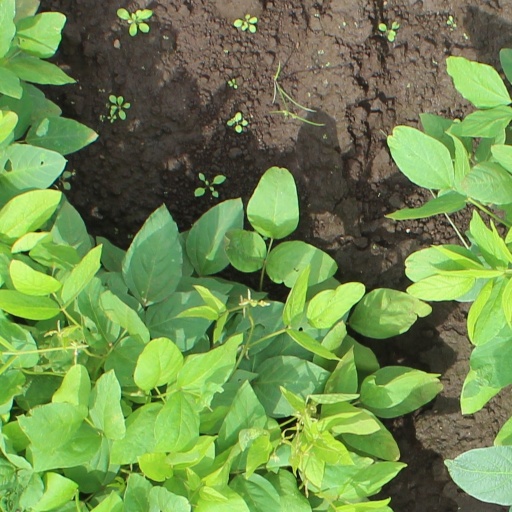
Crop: soybean